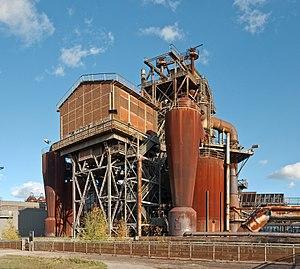
Un pot à poussière est un dispositif de dépoussiérage fondé sur le principe de la décantation. Il est essentiellement utilisé sur les hauts fourneaux, où il est la première unité de dépoussiérage des gaz de haut fourneau, captés au gueulard, avant les étapes de dépoussiérage par cyclone et laveur.